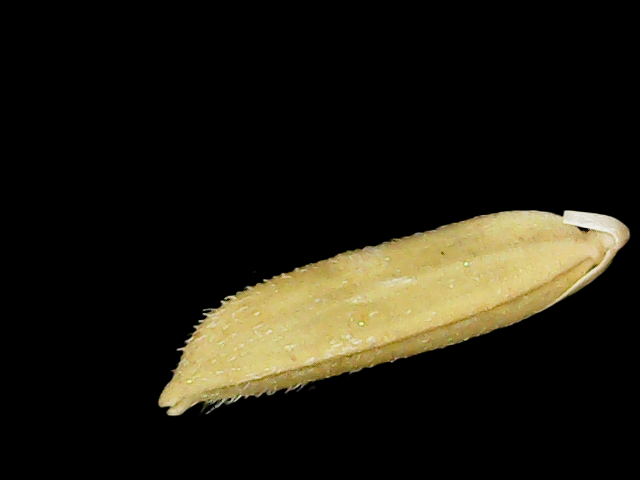
Rice variety: Binadhan20